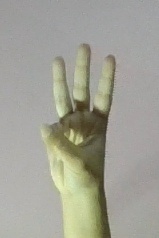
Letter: thaa